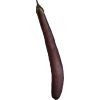
Label: eggplant_long